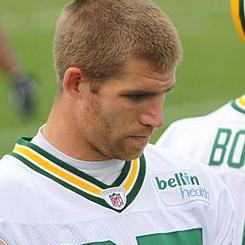
Age: 25